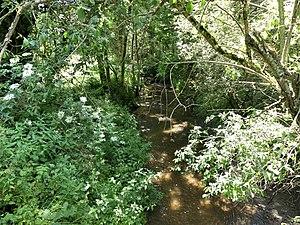
Le ruisseau de Connes au pont de la route départementale 199, Salles-Curan, Aveyron, France. Vue prise en direction de l'amont.
Le ruisseau de Connes est un ruisseau du sud de la France, affluent du Vioulou et sous-affluent de la Garonne par le Tarn, l'Aveyron et le Viaur.
Salles-Curan est une commune française située dans le département de l'Aveyron, en région Occitanie.